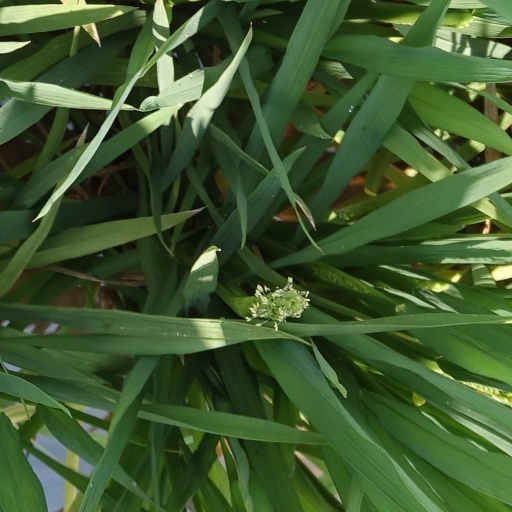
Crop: rice